University of the Bahamas

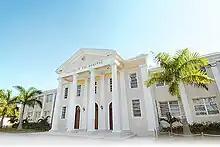
COB Front Entrance

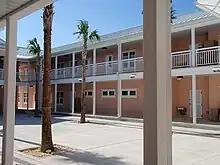
Northern Bahamas Campus

The college has three academic campuses and several teaching and academic research centres throughout The Bahamas. The Oakes Field and Grosvenor Close Campus, housing the Division of Nursing and Health Sciences, are both in Nassau. The Northern Campus is near Freeport on Grand Bahama.